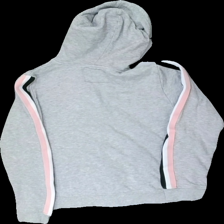
View: back
Type: Hoodie
Category: Children
Brand: Not in the list
Brand text on label: Red and Blue
Colors: Pink, Grey, Black, Multicolor
Material: 65% cotton, 35% polyester
Pattern: Striped
Cut: C-collar, Regular
Size: 170
Season: All
Stains: Minor
Price range: <50
Recommended usage: Export